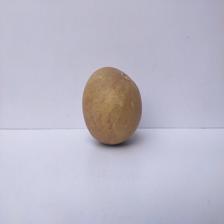
Size: Large